Eric V, Duke of Saxe-Lauenburg

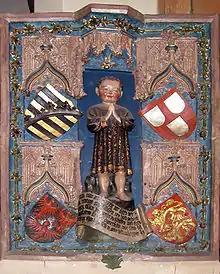
Epitaph for Henry of Saxony, Angria and Westphalia in St. George Church of Weikersheim.

Henry died while staying with his maternal grandparents and was buried in today's Lutheran "Town Church of St. George" in Weikersheim, where this epitaph commemorates the boy.